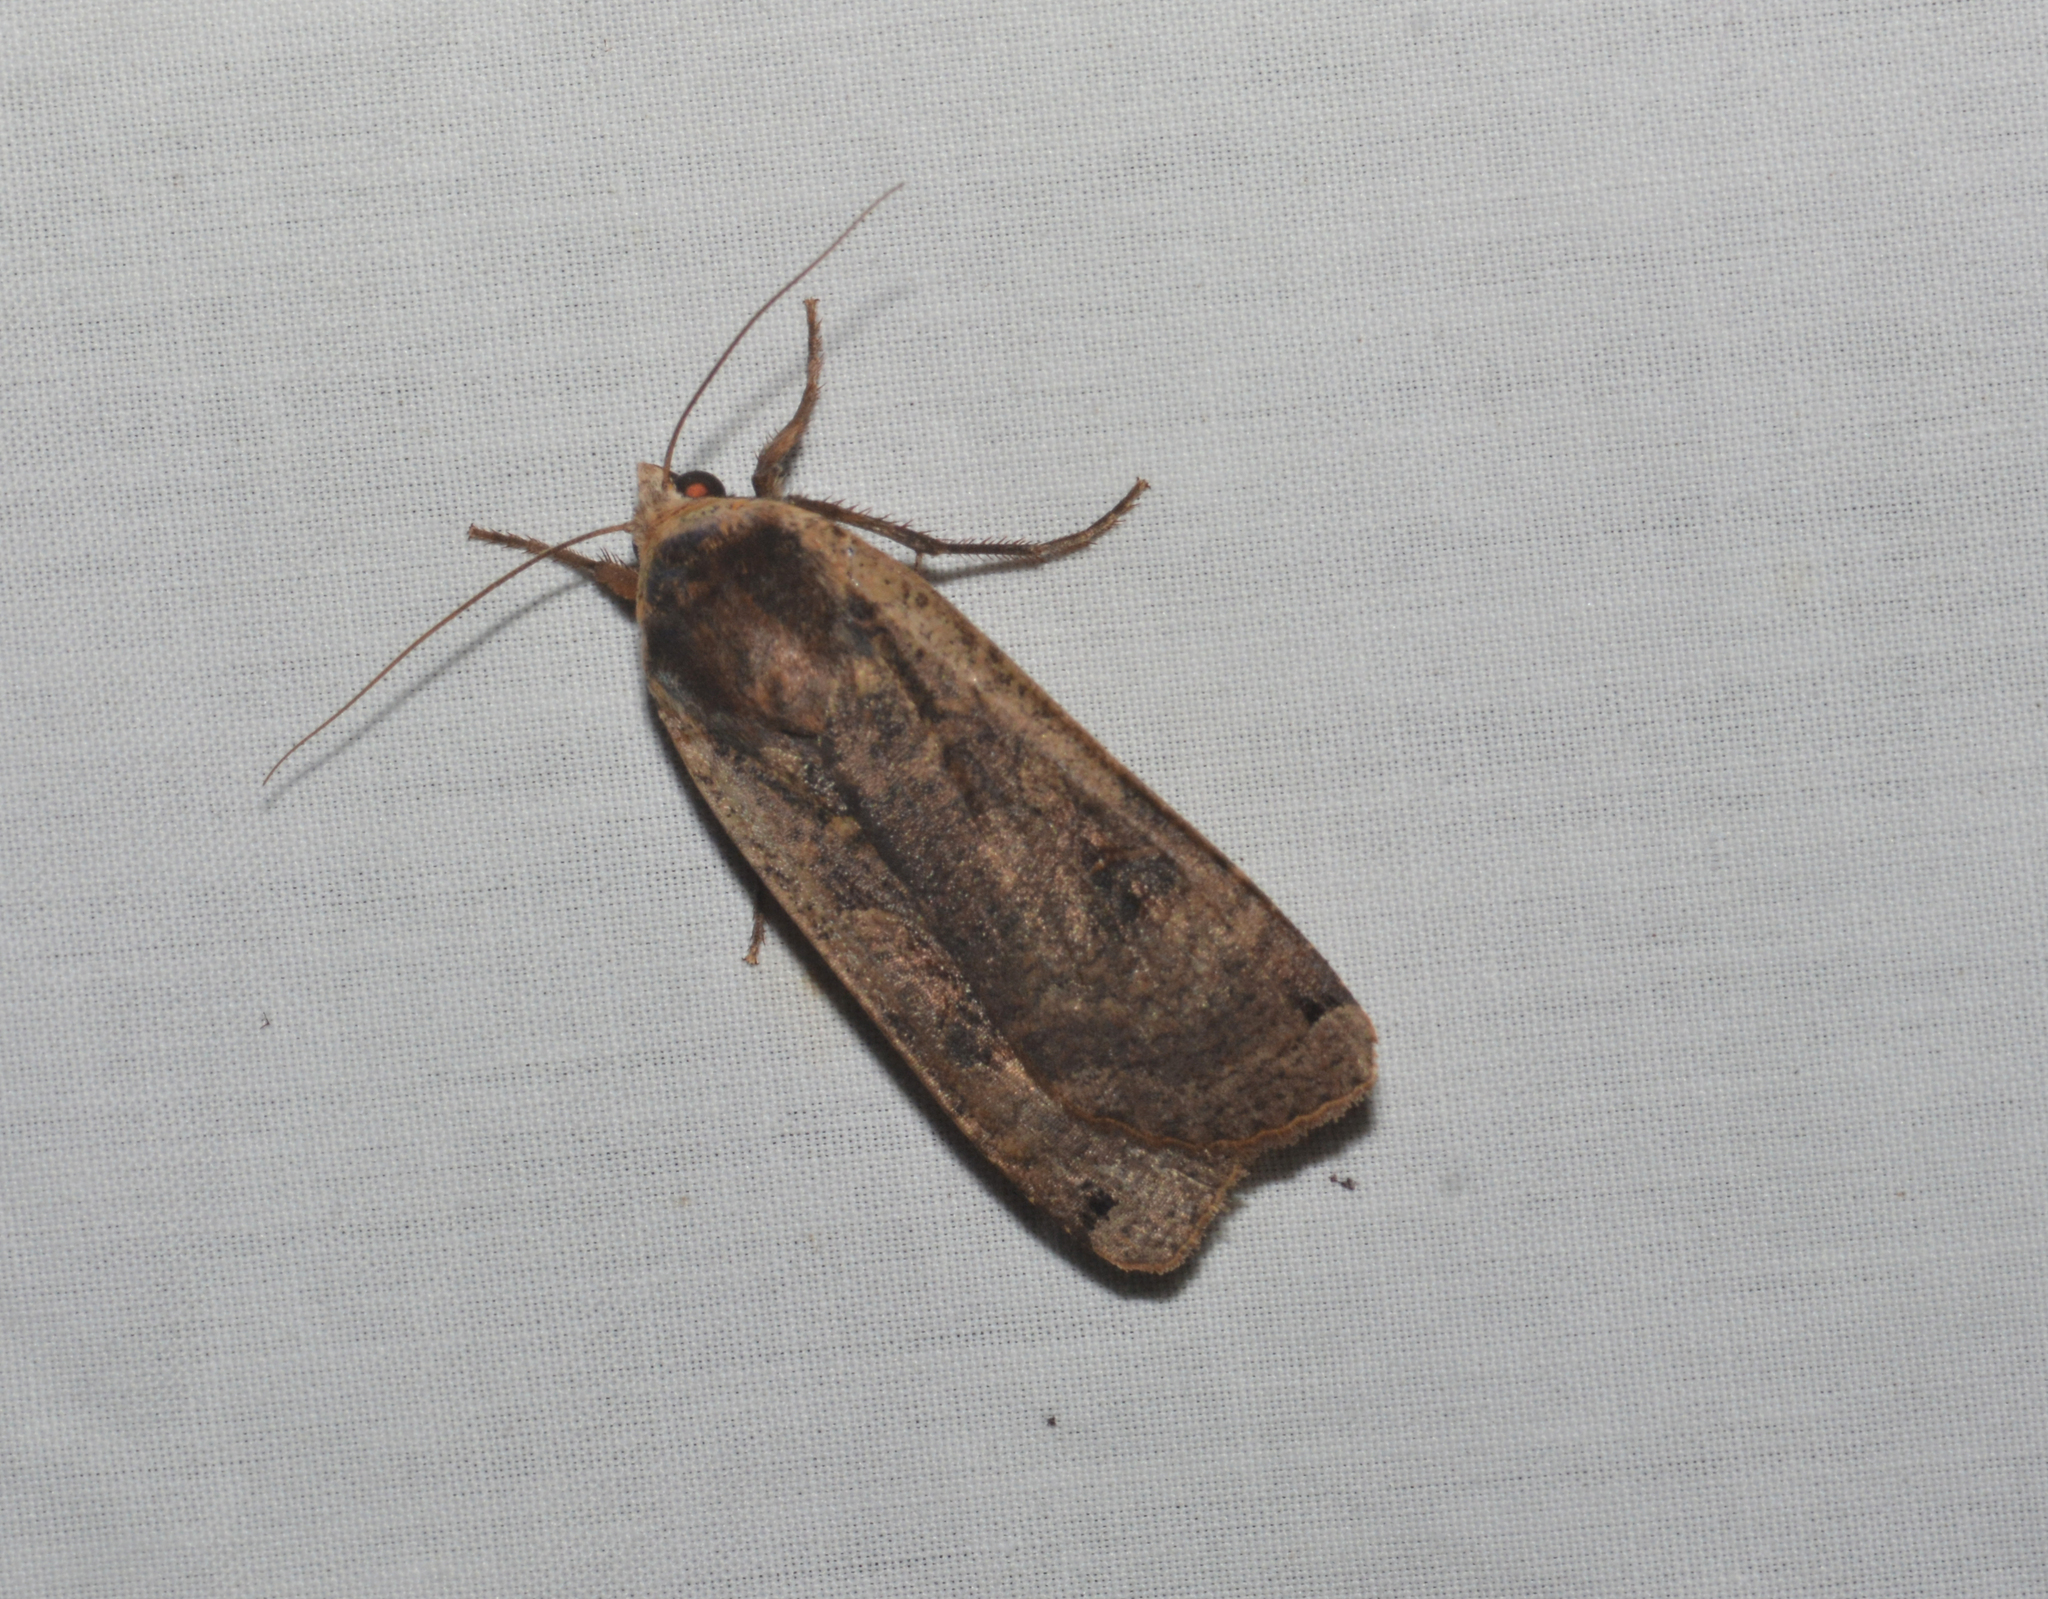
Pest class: cutworms